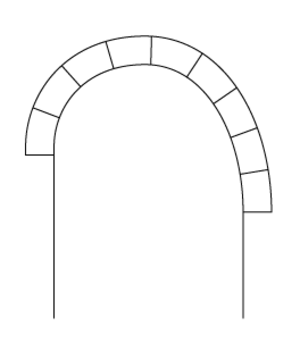
Un arc rampant est arc dont les naissances sont placées à des hauteurs inégales. Il est fréquemment employé dans les frontons; les arcs-boutants, les murs en talus, et des voûtes d'escaliers. La courbe de rampe varie suivant l'inclinaison plus ou moins prononcée du talus. Les joints d'appareil doivent toujours être normaux à la courbure. L'arc rampant est un arc dont les deux extrémités ne sont pas placées sur une même horizontale. Les arcs rampants ont surtout été employés dans le style gothique, et ce sont eux qui, dans la construction des contreforts, forment les arcs-boutants.